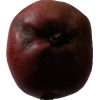
Label: Apple 18